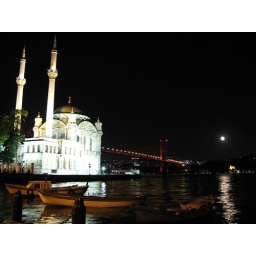
fatih sultan mehmet bridge in the red phase